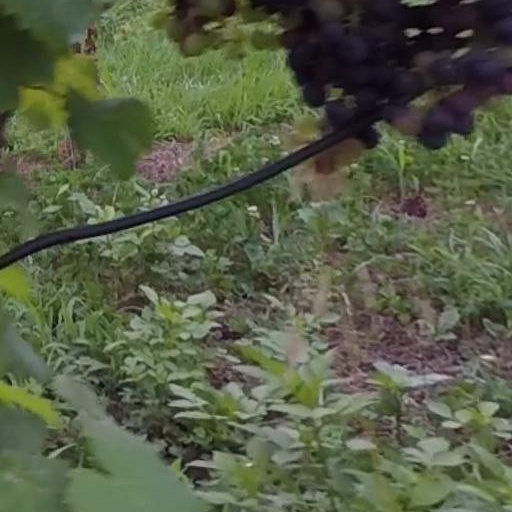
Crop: grape